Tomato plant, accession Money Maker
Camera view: horizontal (90 deg, fisheye); turntable rotation: 180 degrees
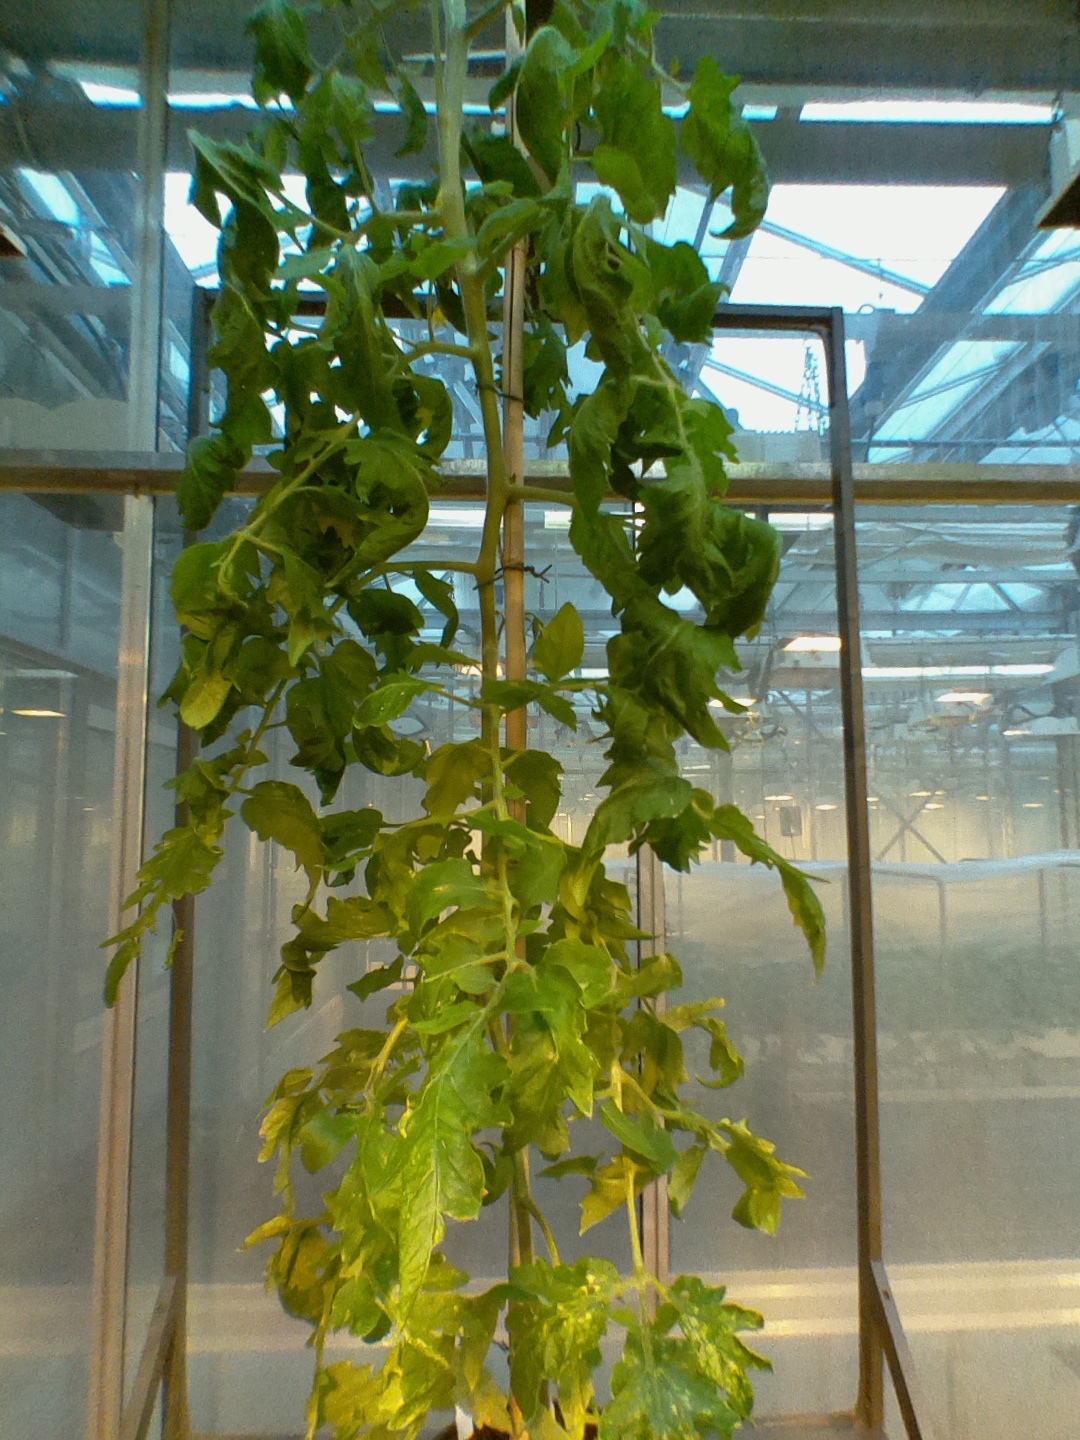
BBCH growth stage 70: Fruits at the main stem or branches visibles